Las Vegas Metropolitan Police Department

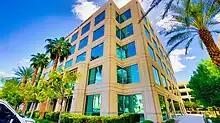
The Las Vegas Metropolitan Police headquarters

Construction was completed on LVMPD's 370,500-square-foot headquarters, located at 400 S. Martin L. King Boulevard, in mid 2011. The building consolidated 27 bureaus, which were previously located in leased buildings around Las Vegas. It also houses the Southern Nevada Counter Terrorism Center, Police Records, and a Fingerprint Bureau annex.